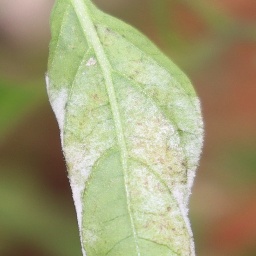
Label: powdery mildew